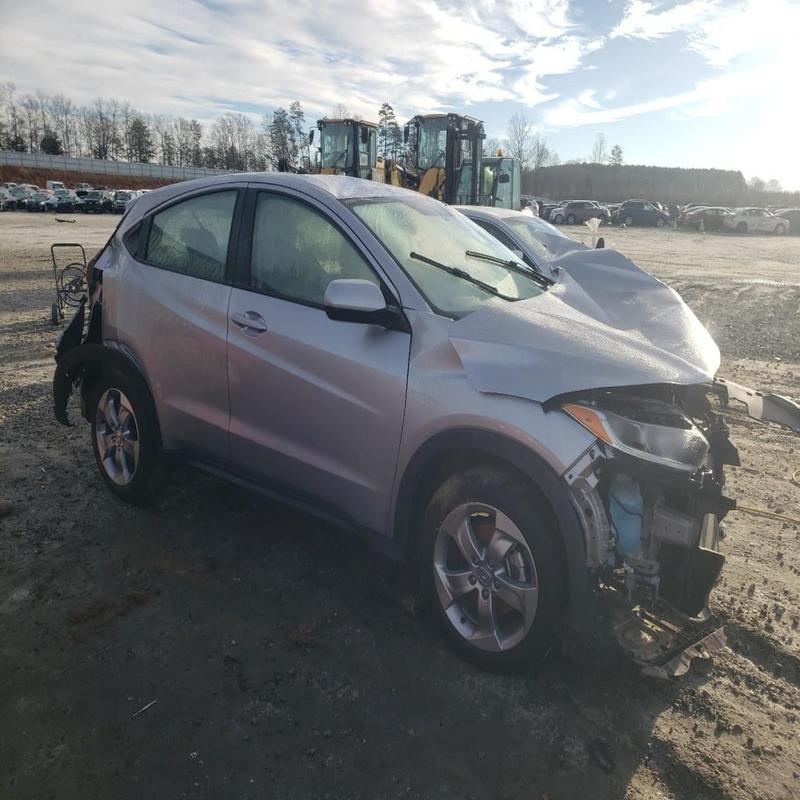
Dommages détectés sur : pare-choc avant, feu avant droit, capot, aile avant droite, feu arrière droit, feu arrière gauche, pare-choc arrière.
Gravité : majeur